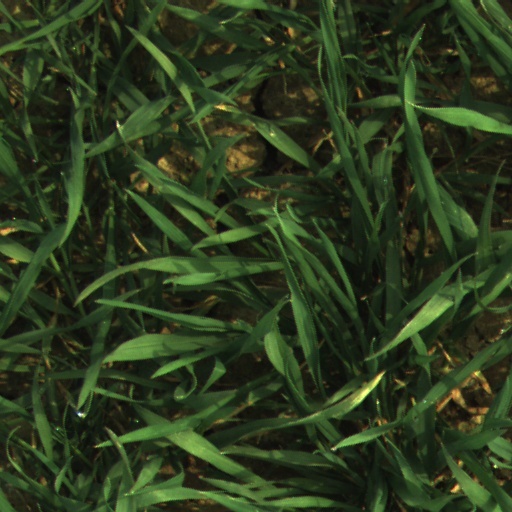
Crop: wheat